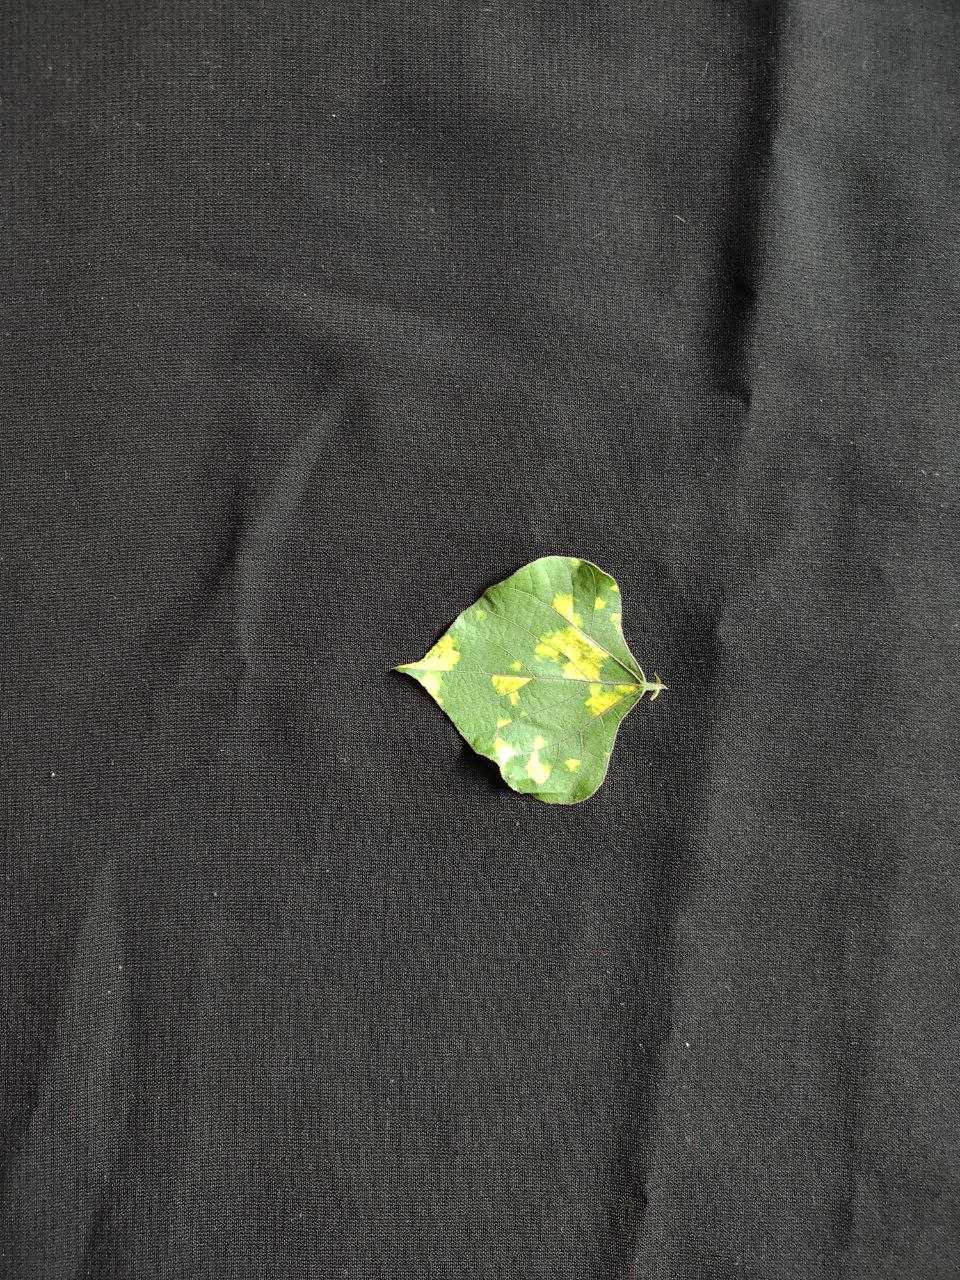
Crop: bean
Leaf condition: Mosaic Virus